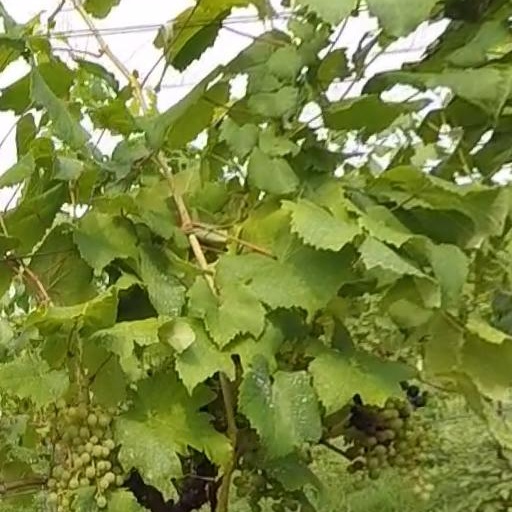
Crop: grape